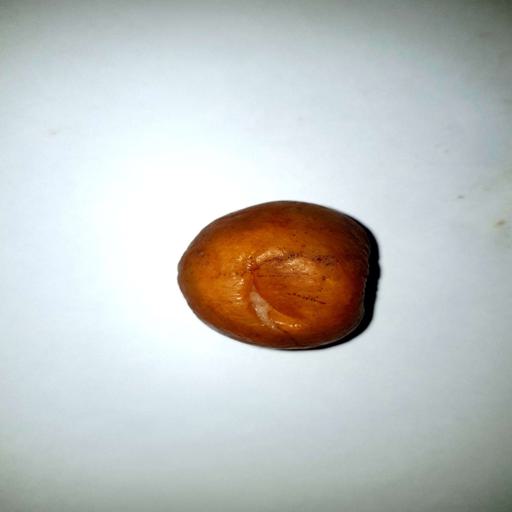
Label: bruised